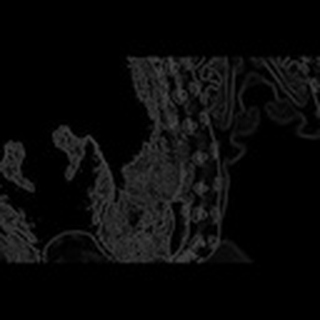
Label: cotton_army_worm